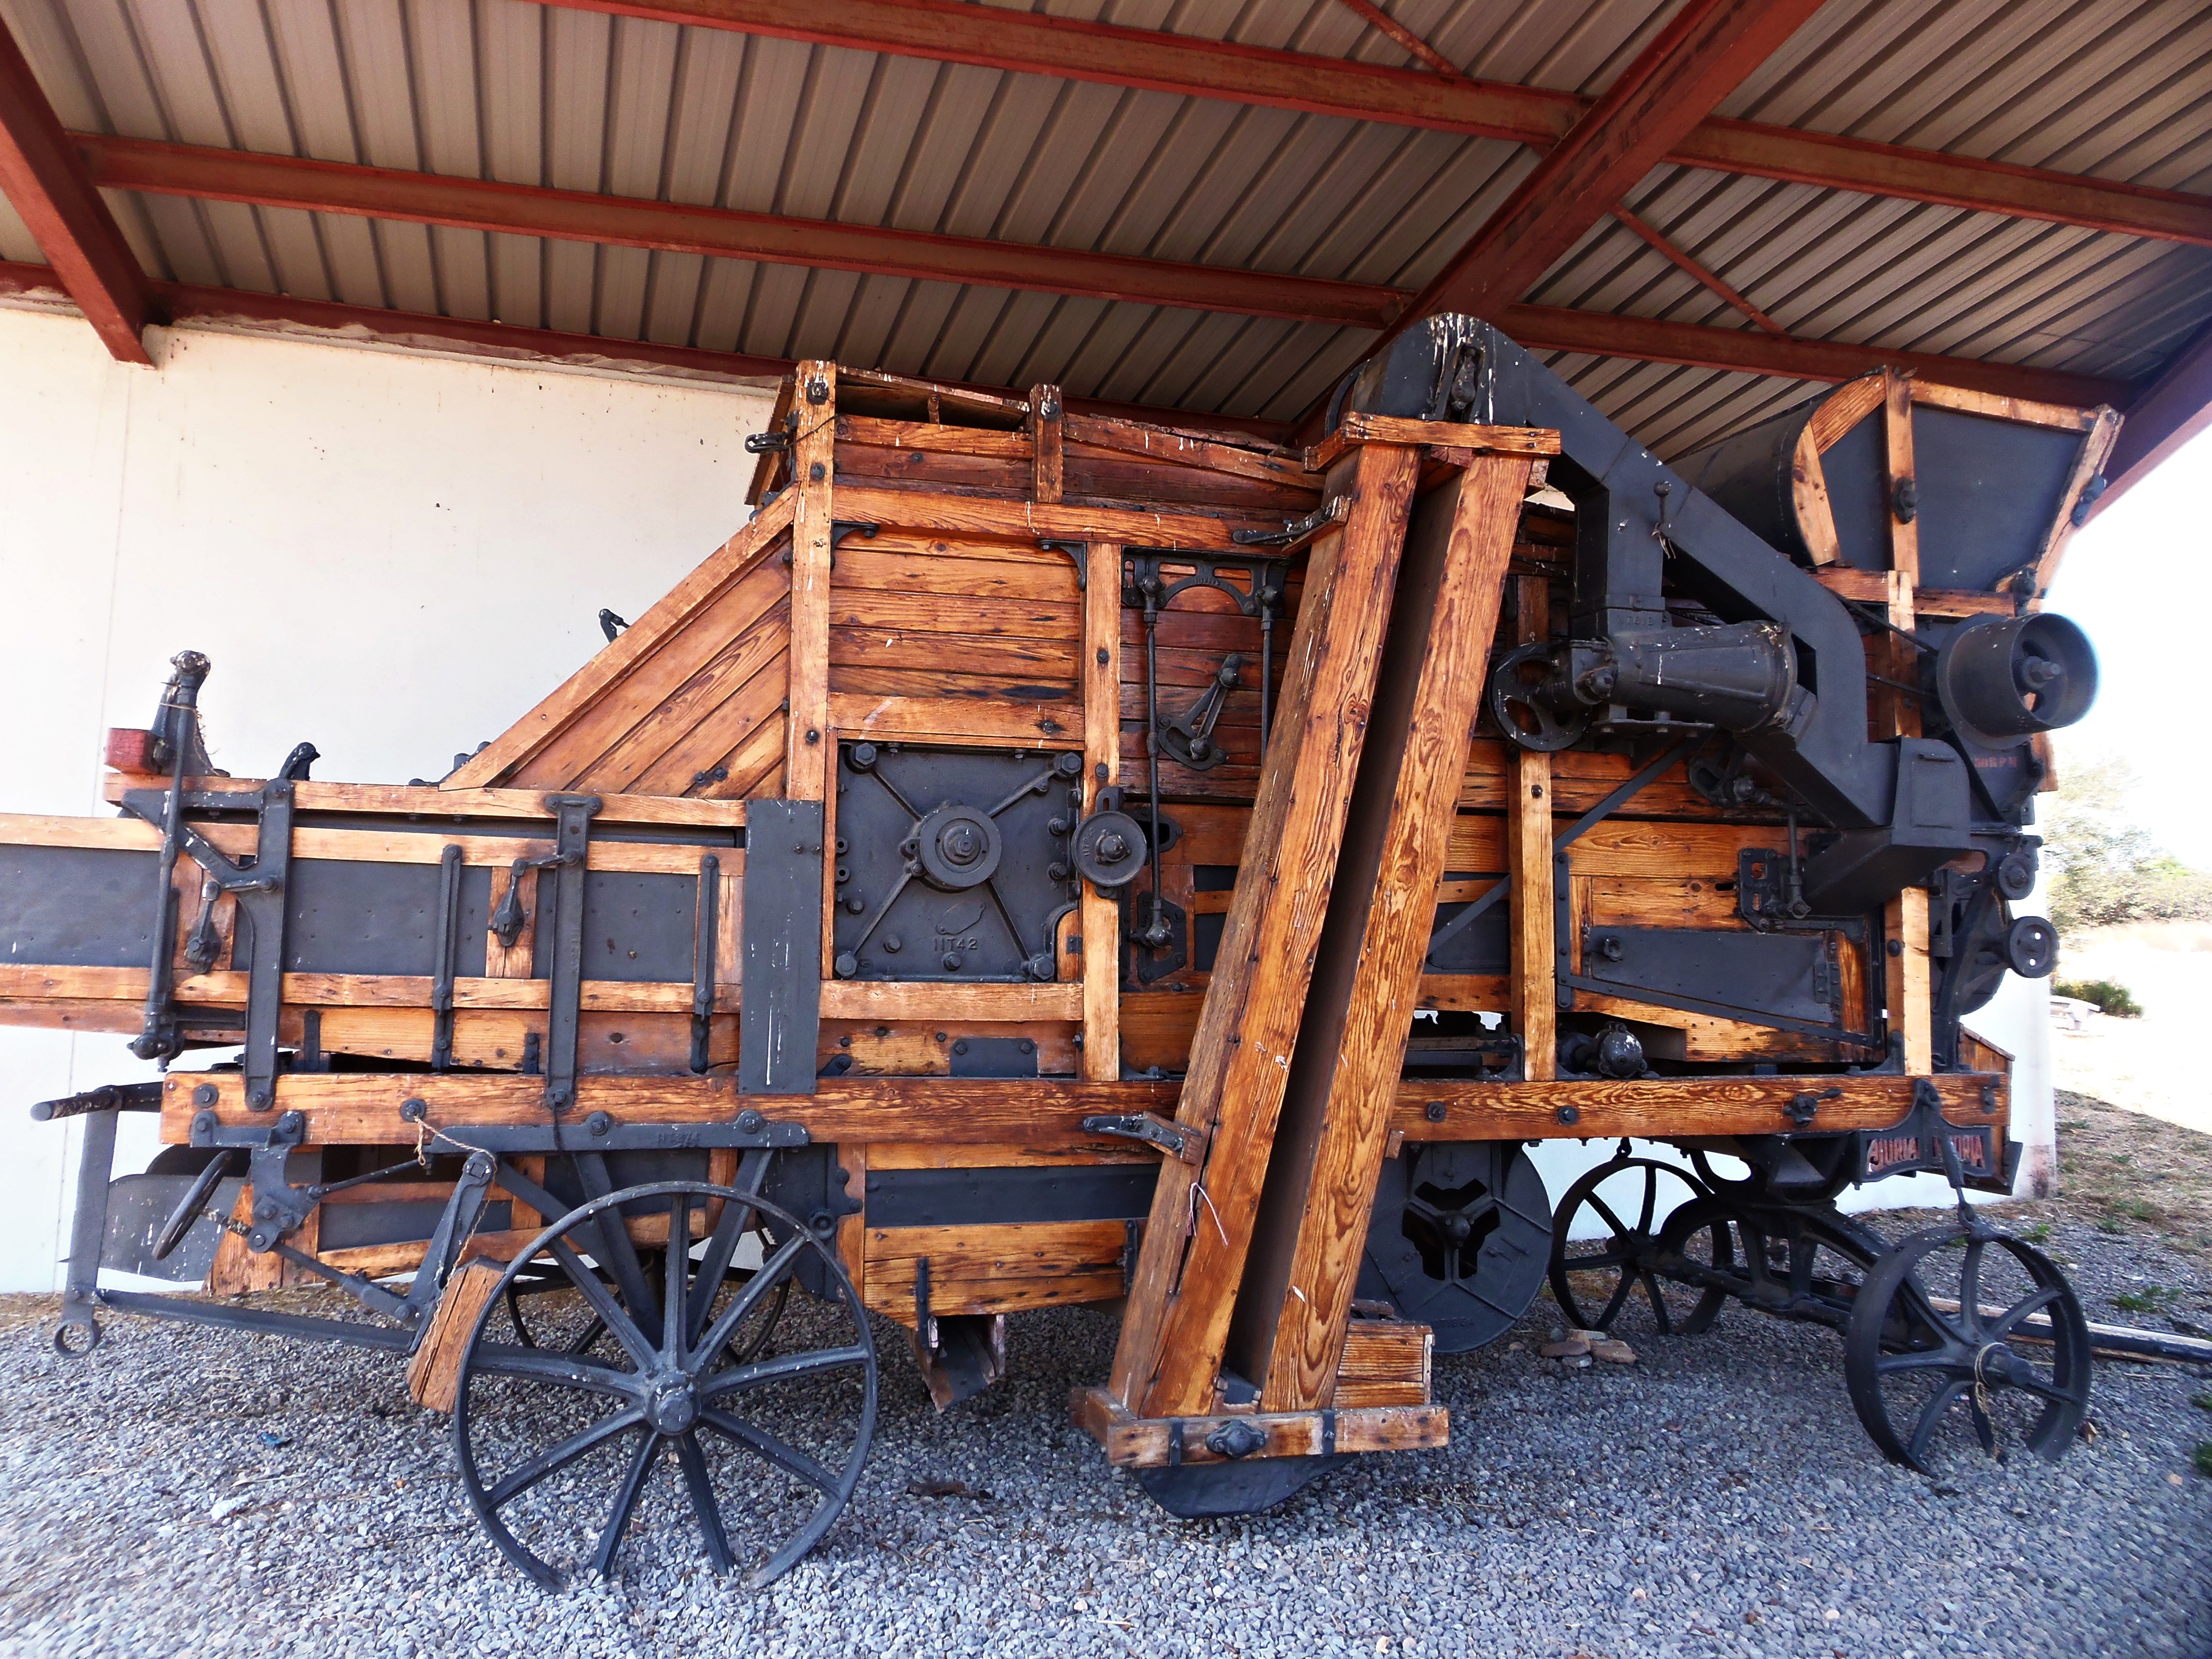
wood, wheat, old, vehicle, ornament, history, past, man made object, thresher, threshing machine, rolling stock